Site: brandenburg
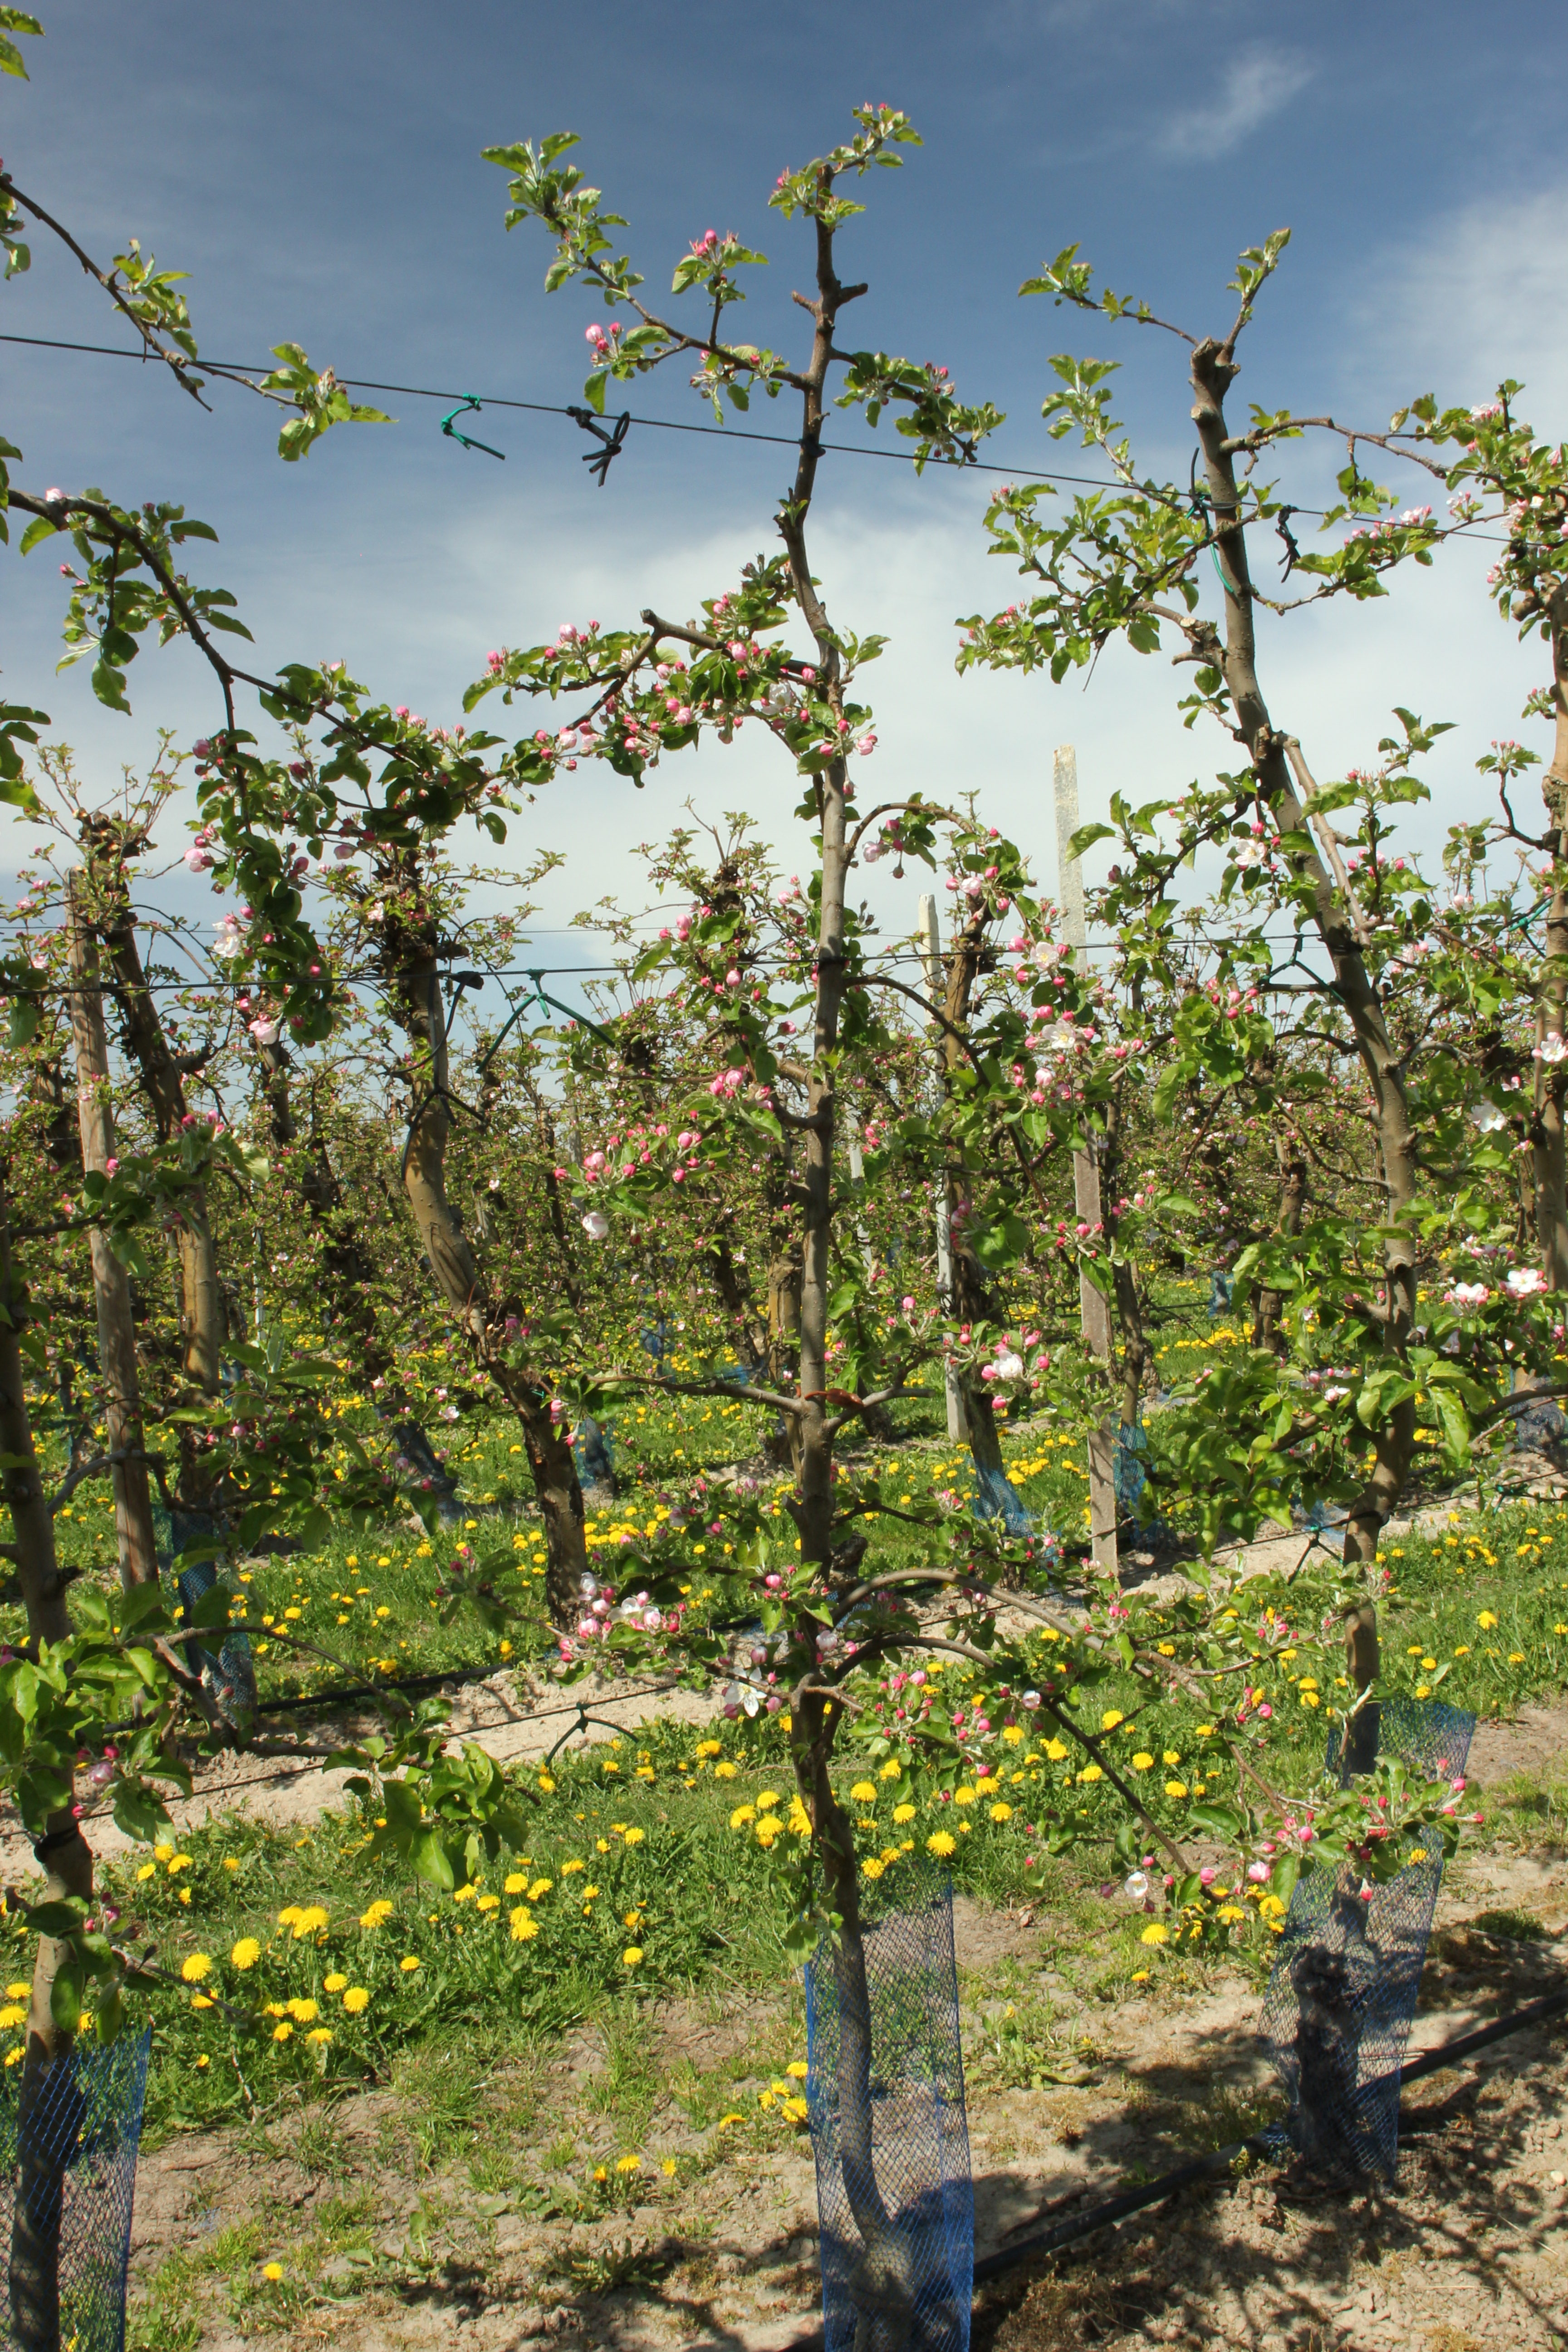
Growth stage (BBCH 57): Inflorescence emergence